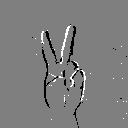
ASL letter: v